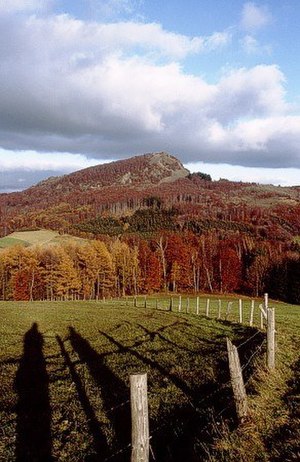
Milseburg
Milseburg
Milseburg er et bjerg i bjergkæden Rhön i delstaten Hessen i Tyskland på 835 meter over havet. Det ligger i Naturpark Hessische Rhön i biosfærereservat Rhön cirka 15 km øst for byen Fulda.